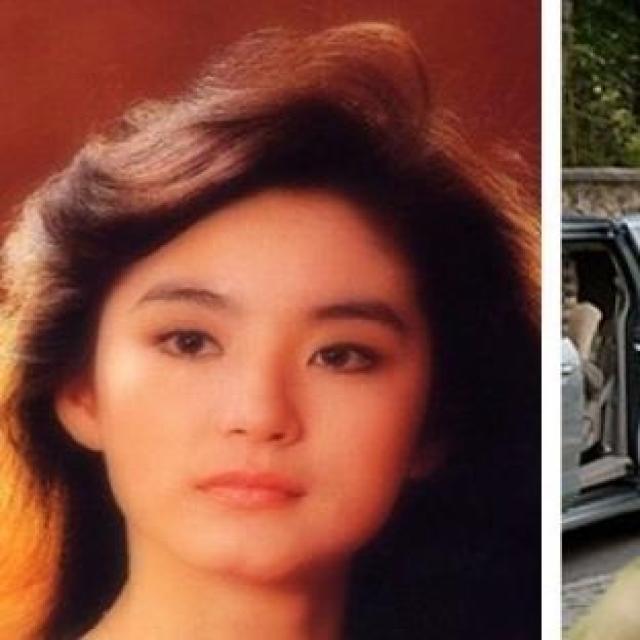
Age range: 13-20